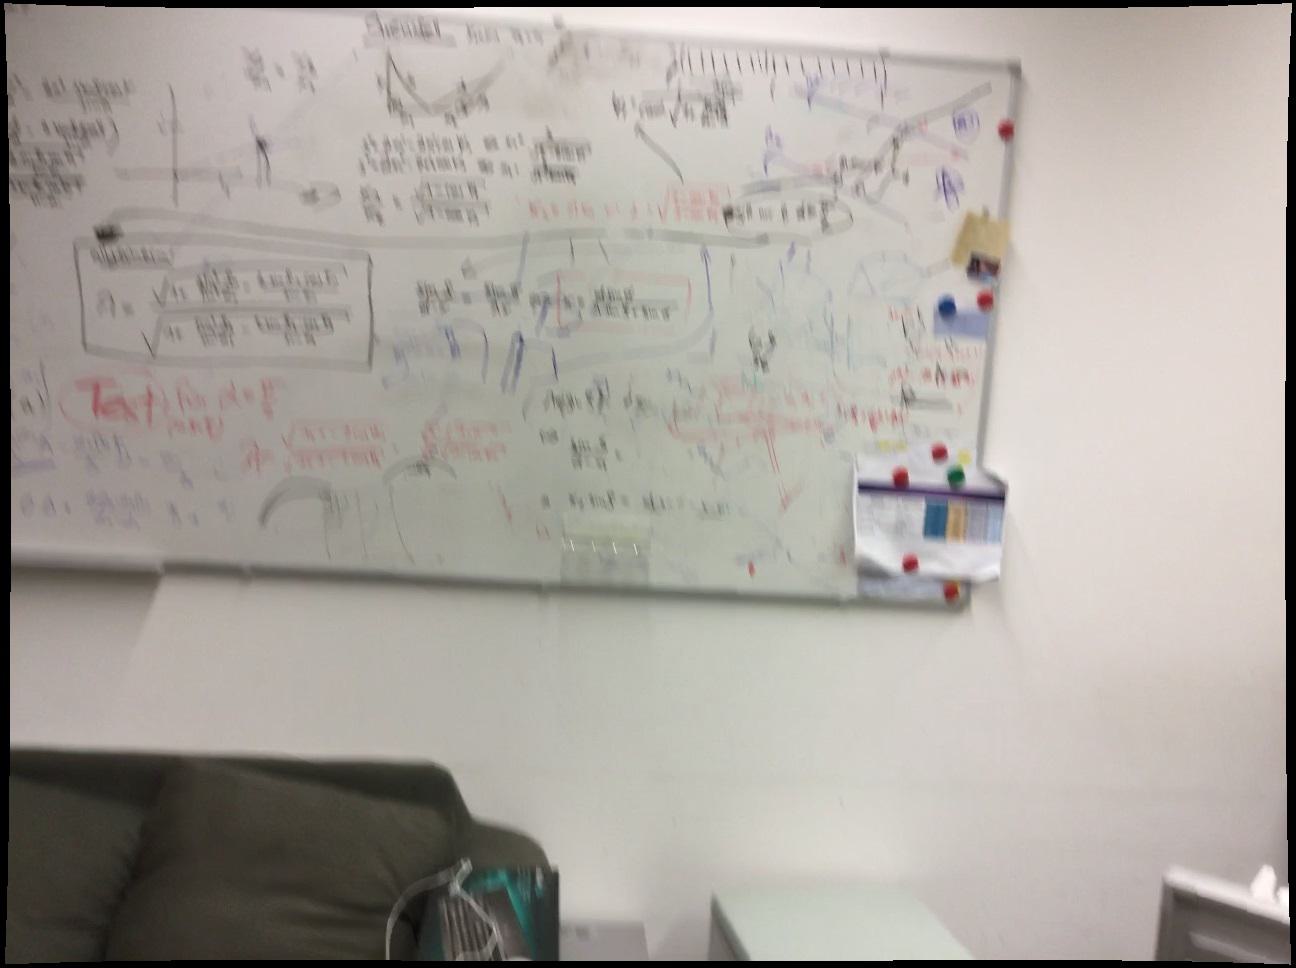
Question: Is the paper right of the couch from the second object's perspective? Final answer should be yes or no.
Answer: No